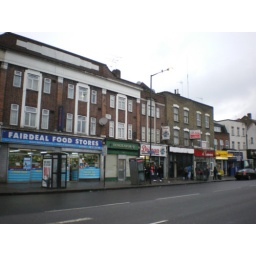
24hours shops, and a telephone box sunk in the cement of the pavement...